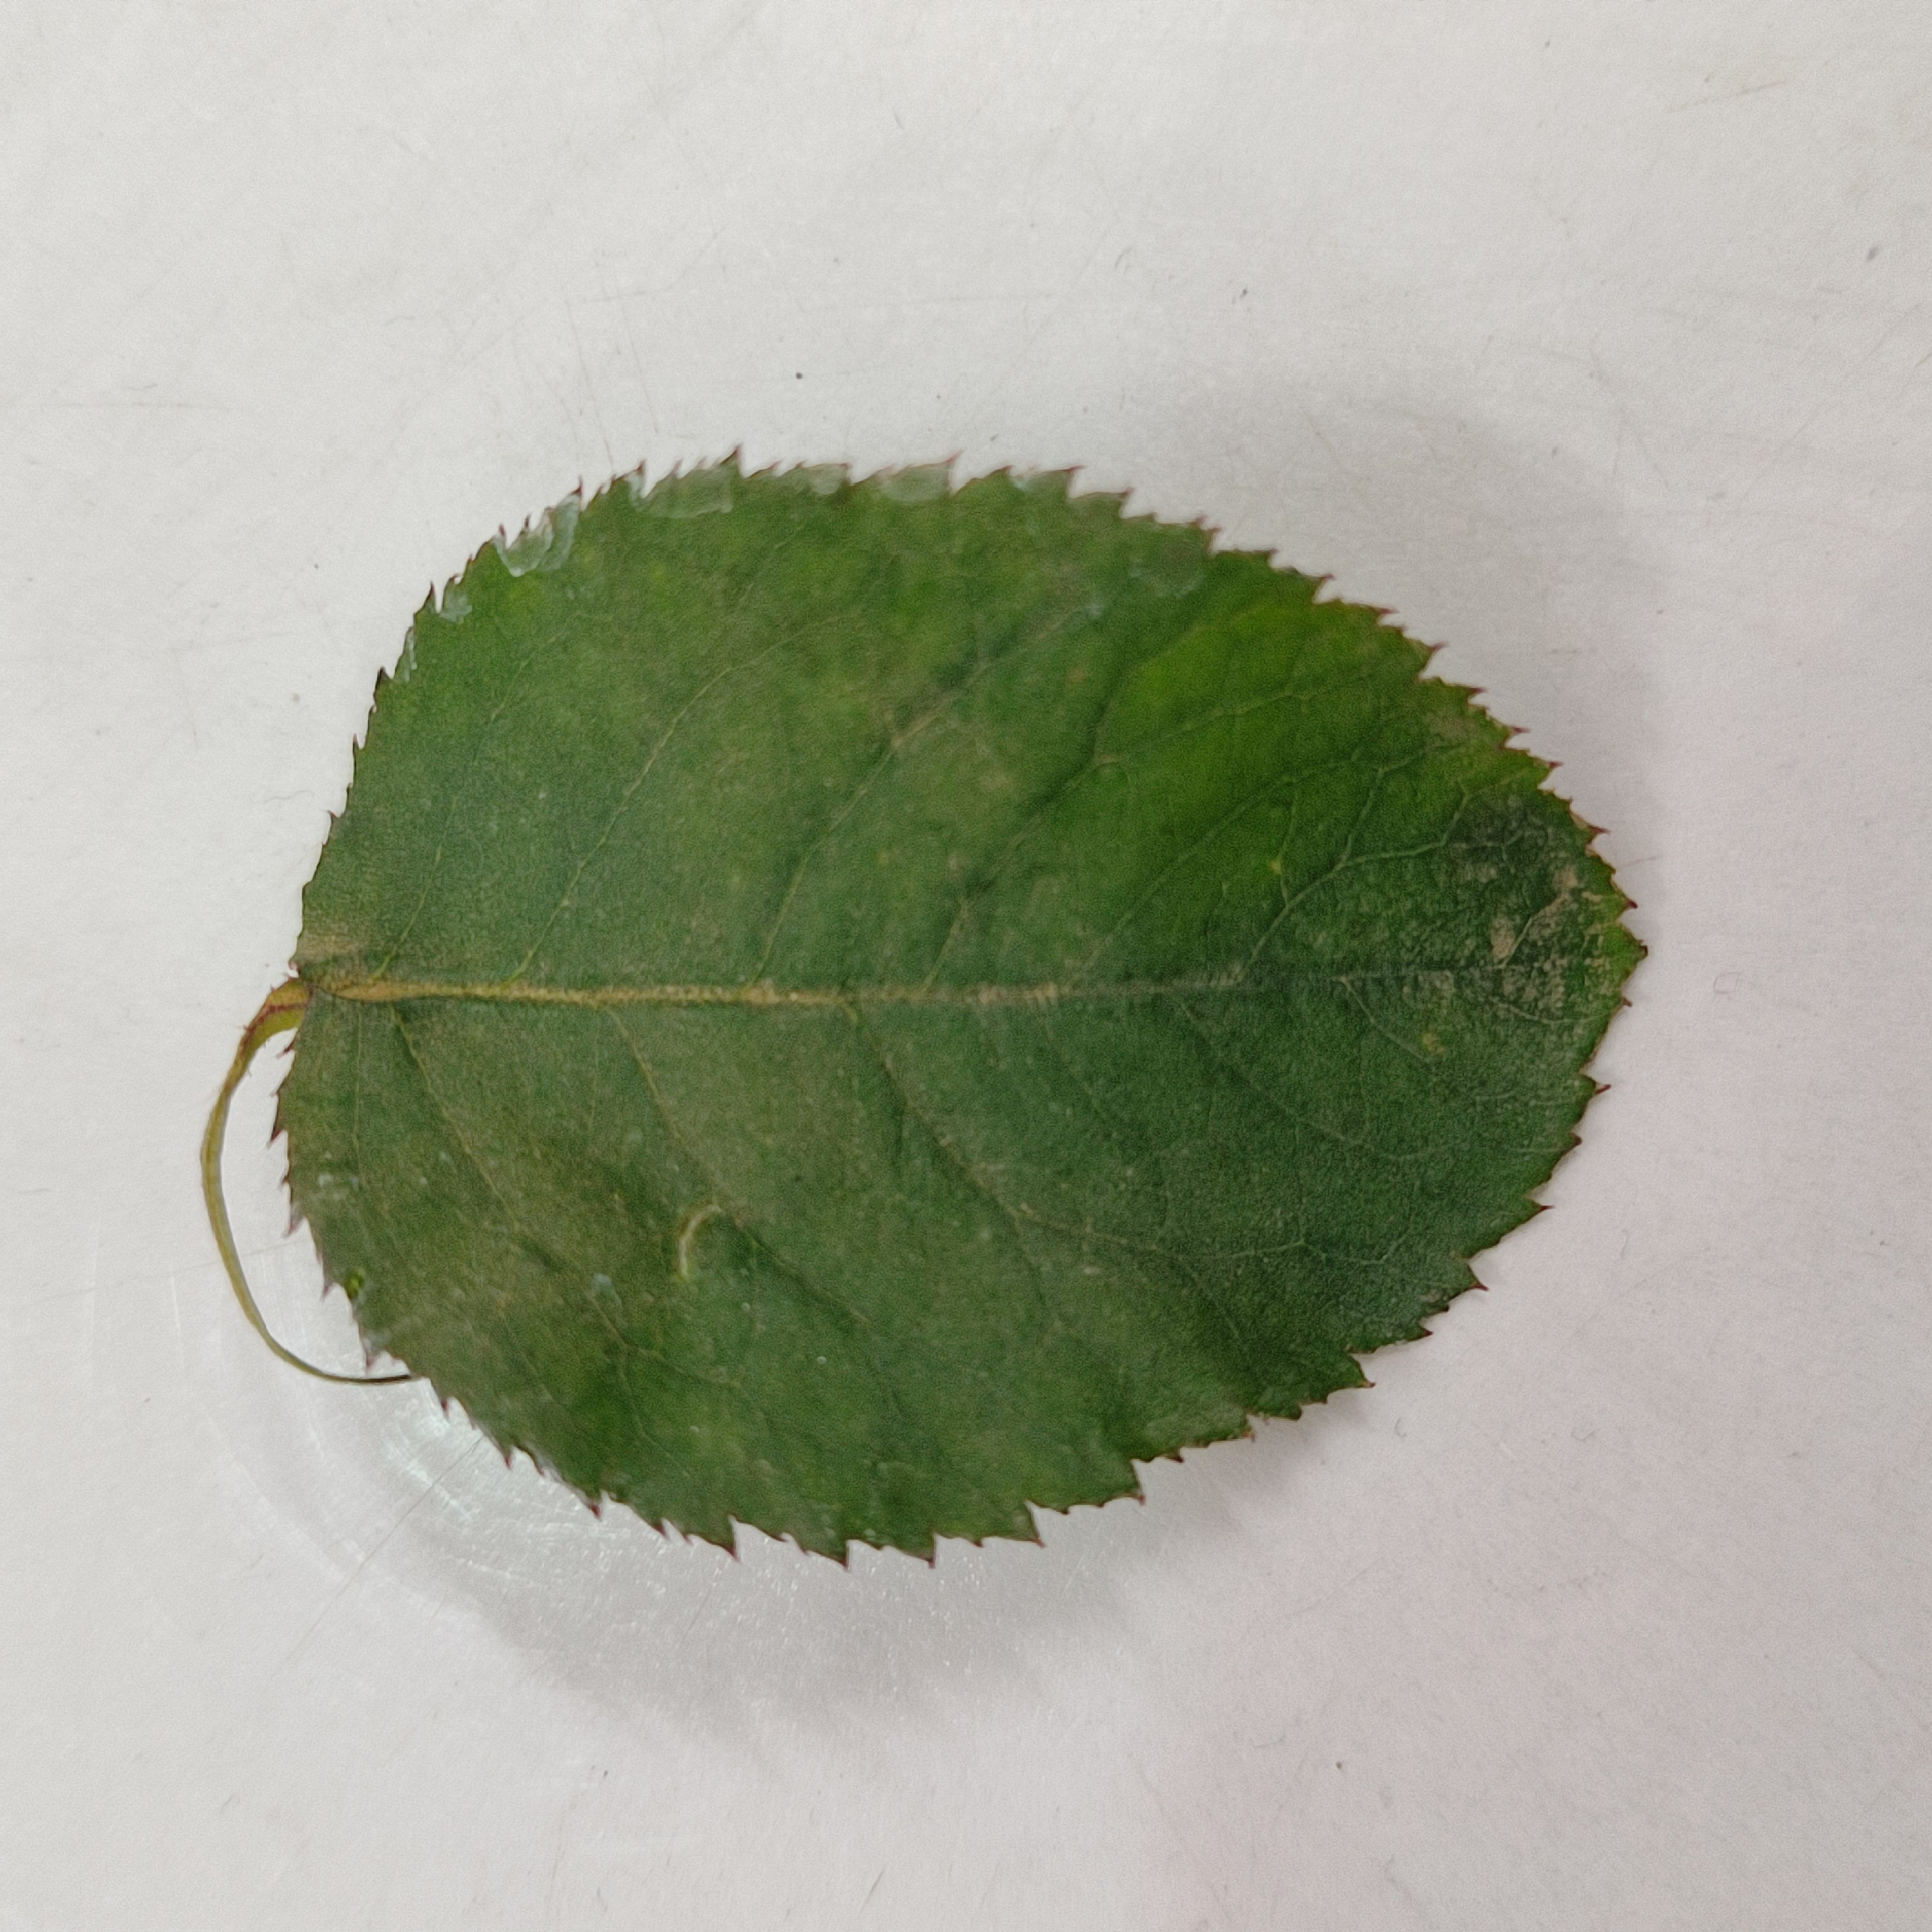
Label: Healthy Leaf